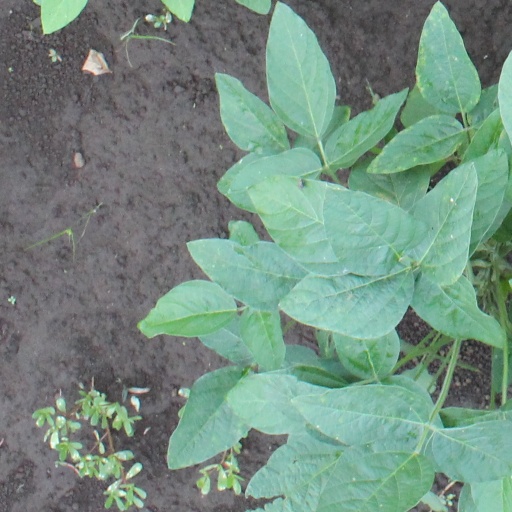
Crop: soybean